Saw Mill River

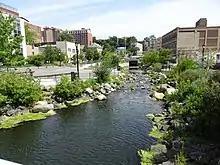
Daylighted

In 1779, the New York State Legislature passed a bill of attainder confiscating the property of British officials and prominent Loyalists, Philipse included. The land, including land in the Saw Mill River watershed, was then distributed to the tenant farmers. In 1788, the state divided into three the town of Greenburgh, in which the entire eastern half of the tract had been located. The towns of Yonkers and Mount Pleasant joined Greenburgh, all approximately within their present boundaries. In 1790, a group of settlers organized the Greenburgh Presbyterian Church, and three years later built a church at Storm's Bridge. (Today, it is the National Register-listed Elmsford Reformed Church, the oldest building in the village, the oldest church in continuous use in Westchester County.)